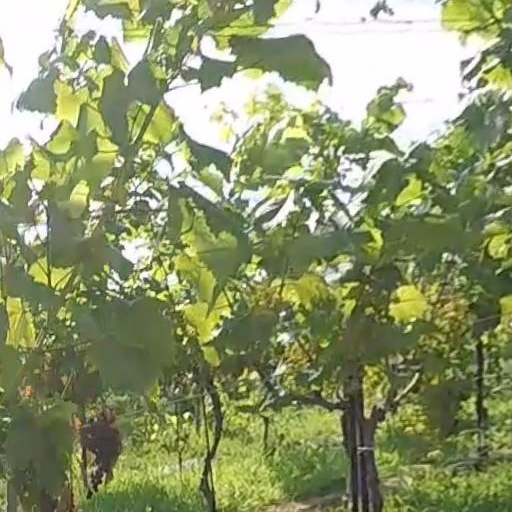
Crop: grape